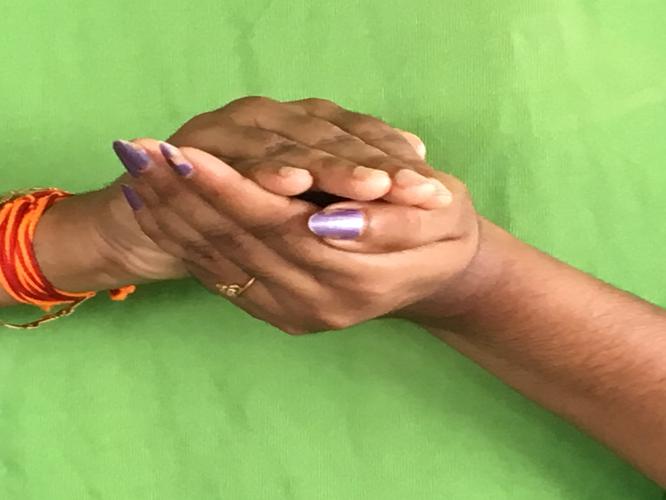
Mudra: Samputa
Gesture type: double_hand